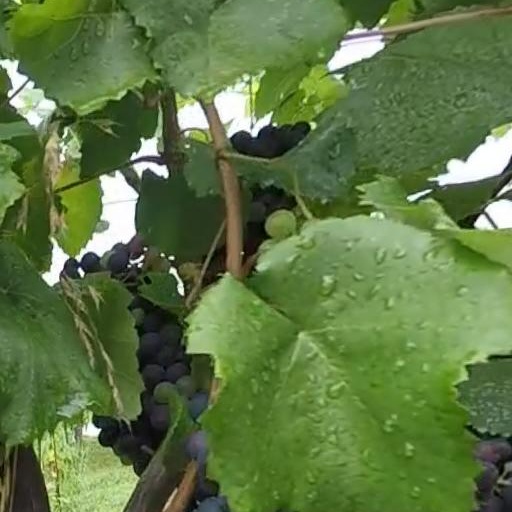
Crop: grape